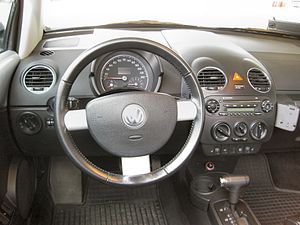
Volkswagen New Beetle / Fra "Concept 1" til "New Beetle" / New Beetle
Volkswagen New Beetle var en bilmodel fra Volkswagen, som blev bygget mellem januar 1998 og juli 2010 og hvis retrodesign var rettet mod Volkswagen Type 1.